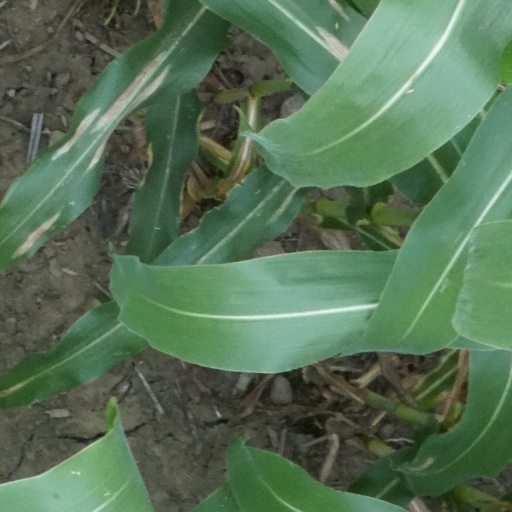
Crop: maize; corn